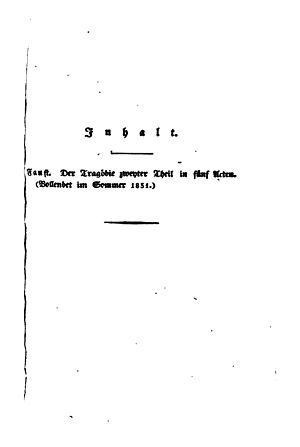
Faust II
Omslaget til Faust II (1832).
Faust. Der Tragödie zweiter Teil in fünf Akten er fortsættelsen af Faust I, Goethe fuldendte i 1831 og blev offentliggjort i 1832, efter hans død.Tragedien består af fem akter, der hver har deres egen afsluttet indhold. Faust optræder som politiker, kunstner og rejser gennem tiderne, hvor han bl.a. møder Helena, han gifter sig med og får barnet Euphorion. Hovedtemaerne er magt, kultur, længsel, skyld og tilgivelse.